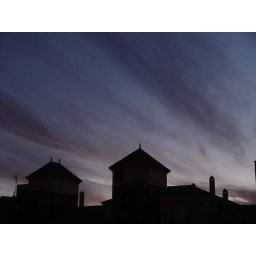
Black houses in the clouds